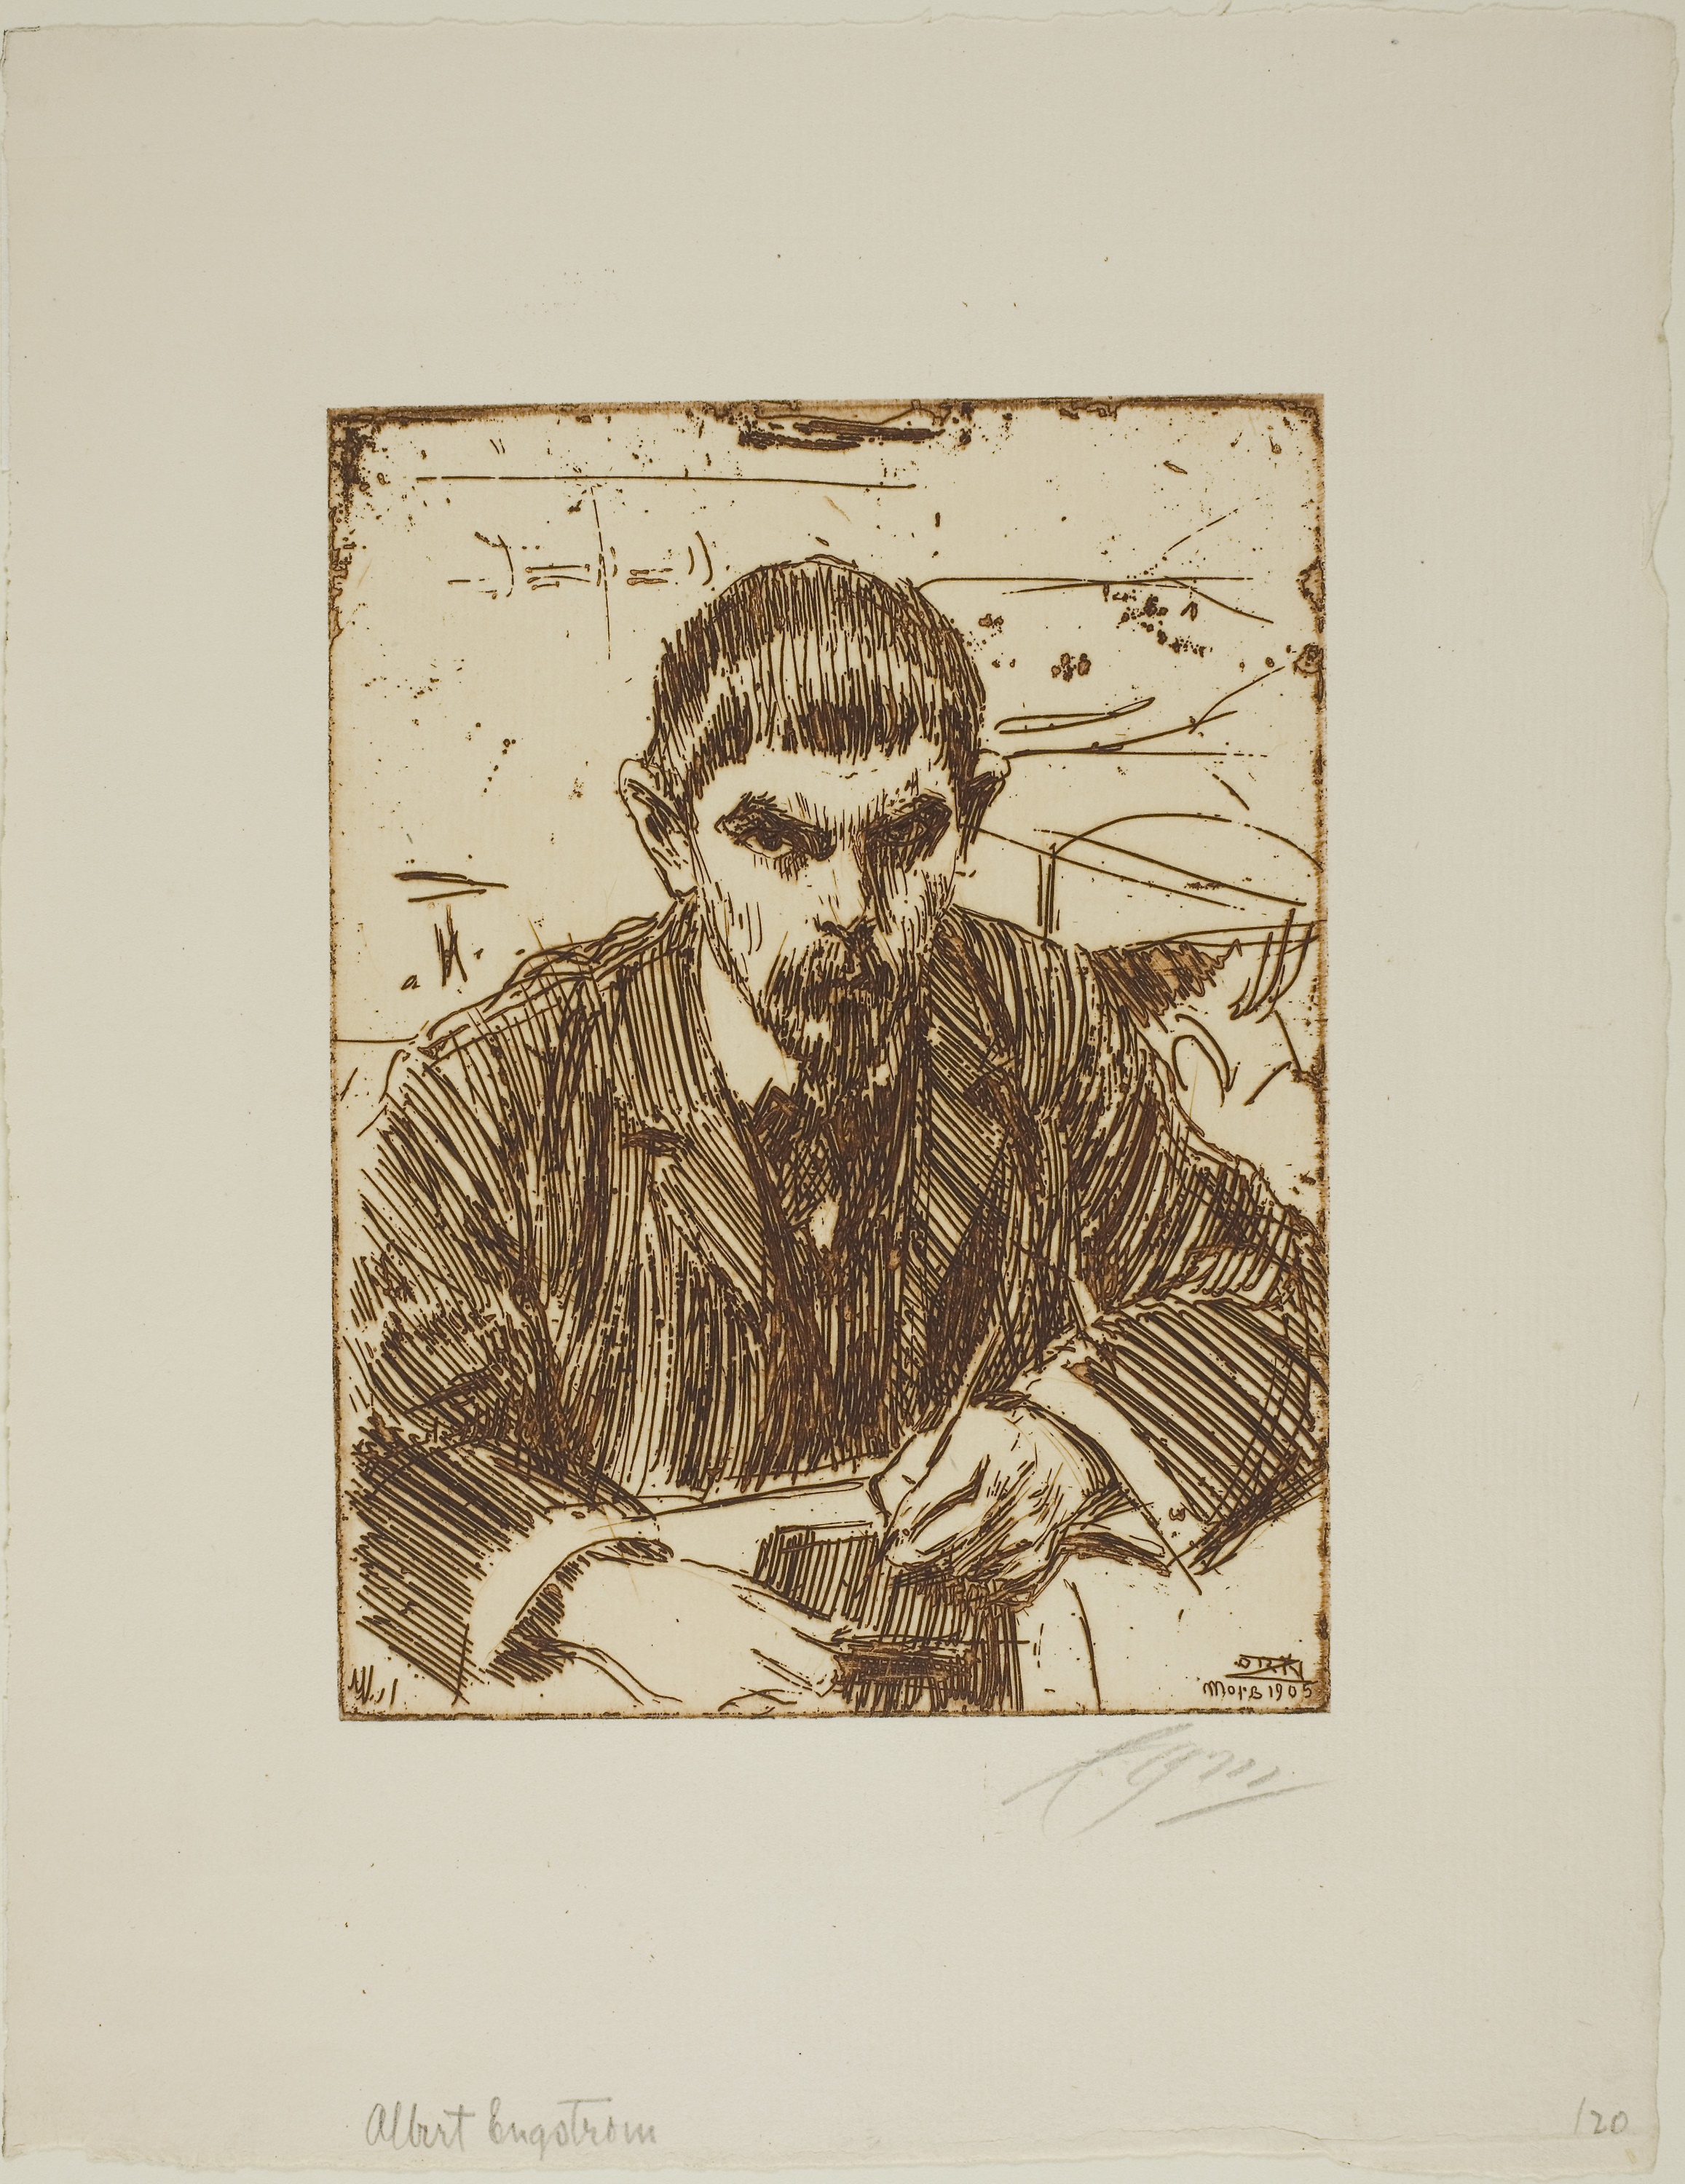
art, text, human behavior, illustration, portrait, printmaking, font, visual arts